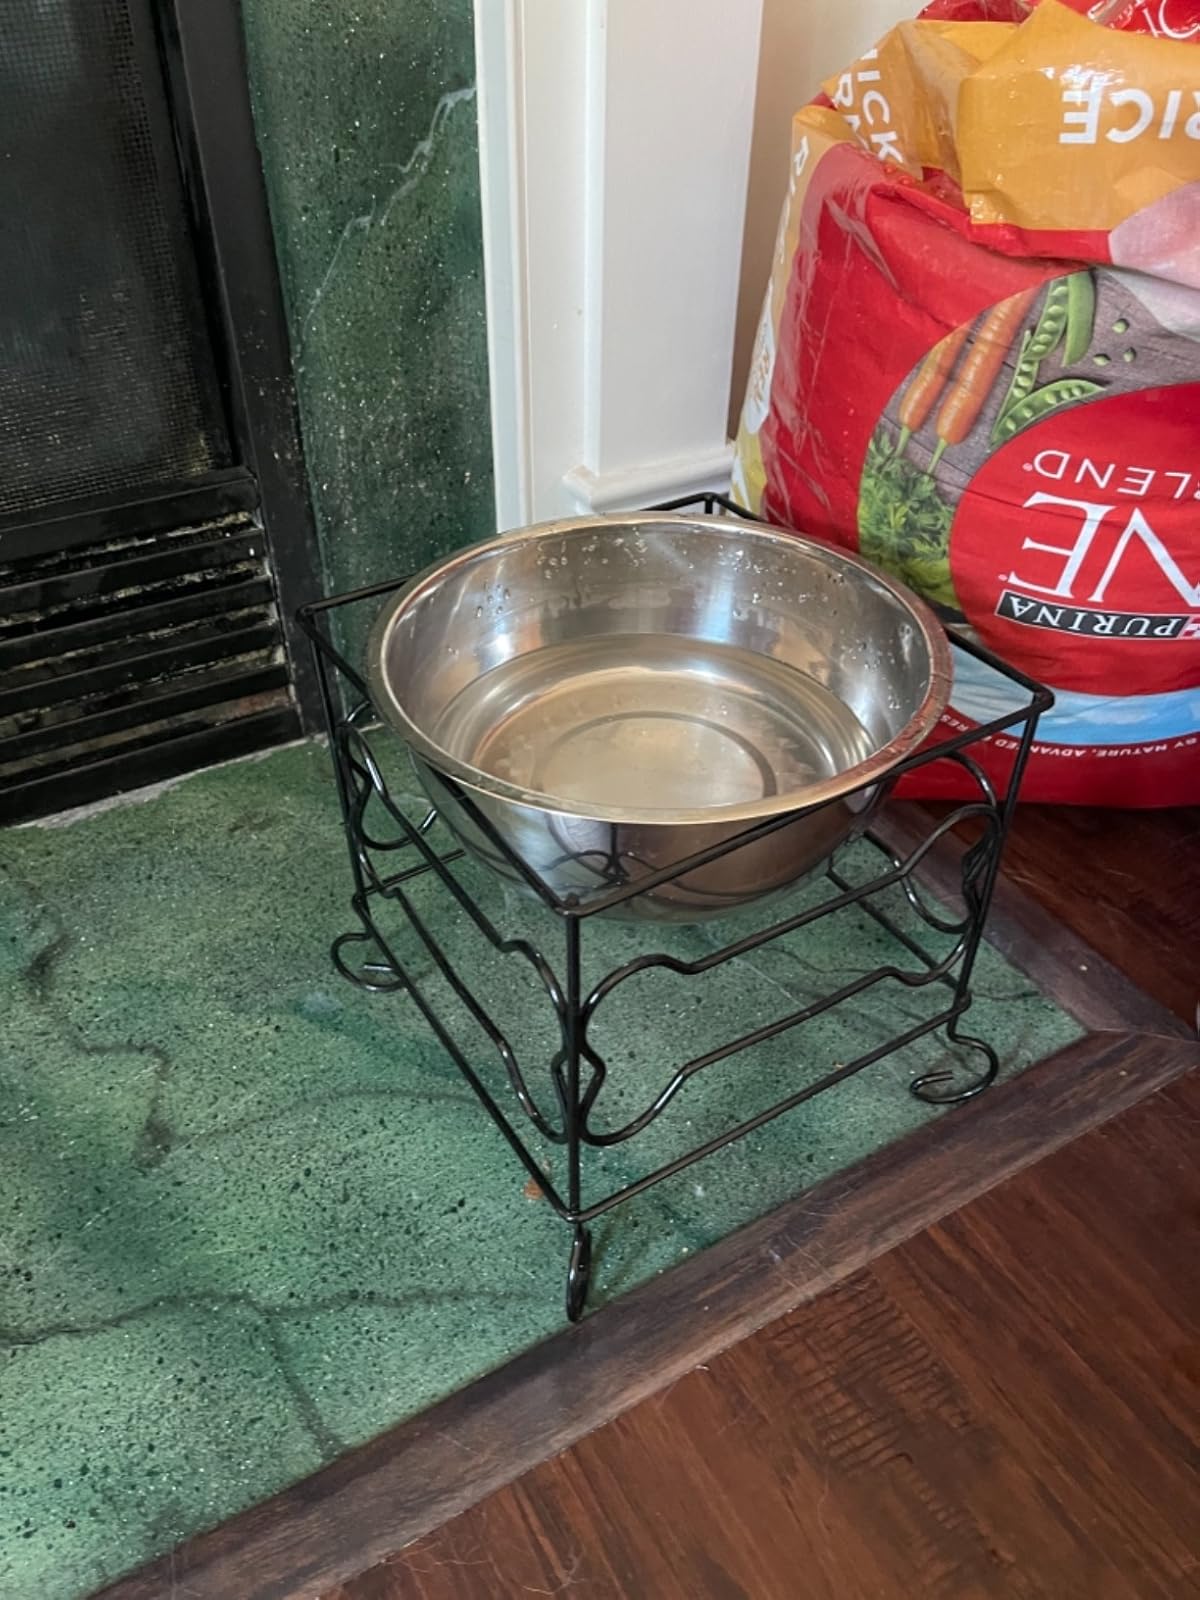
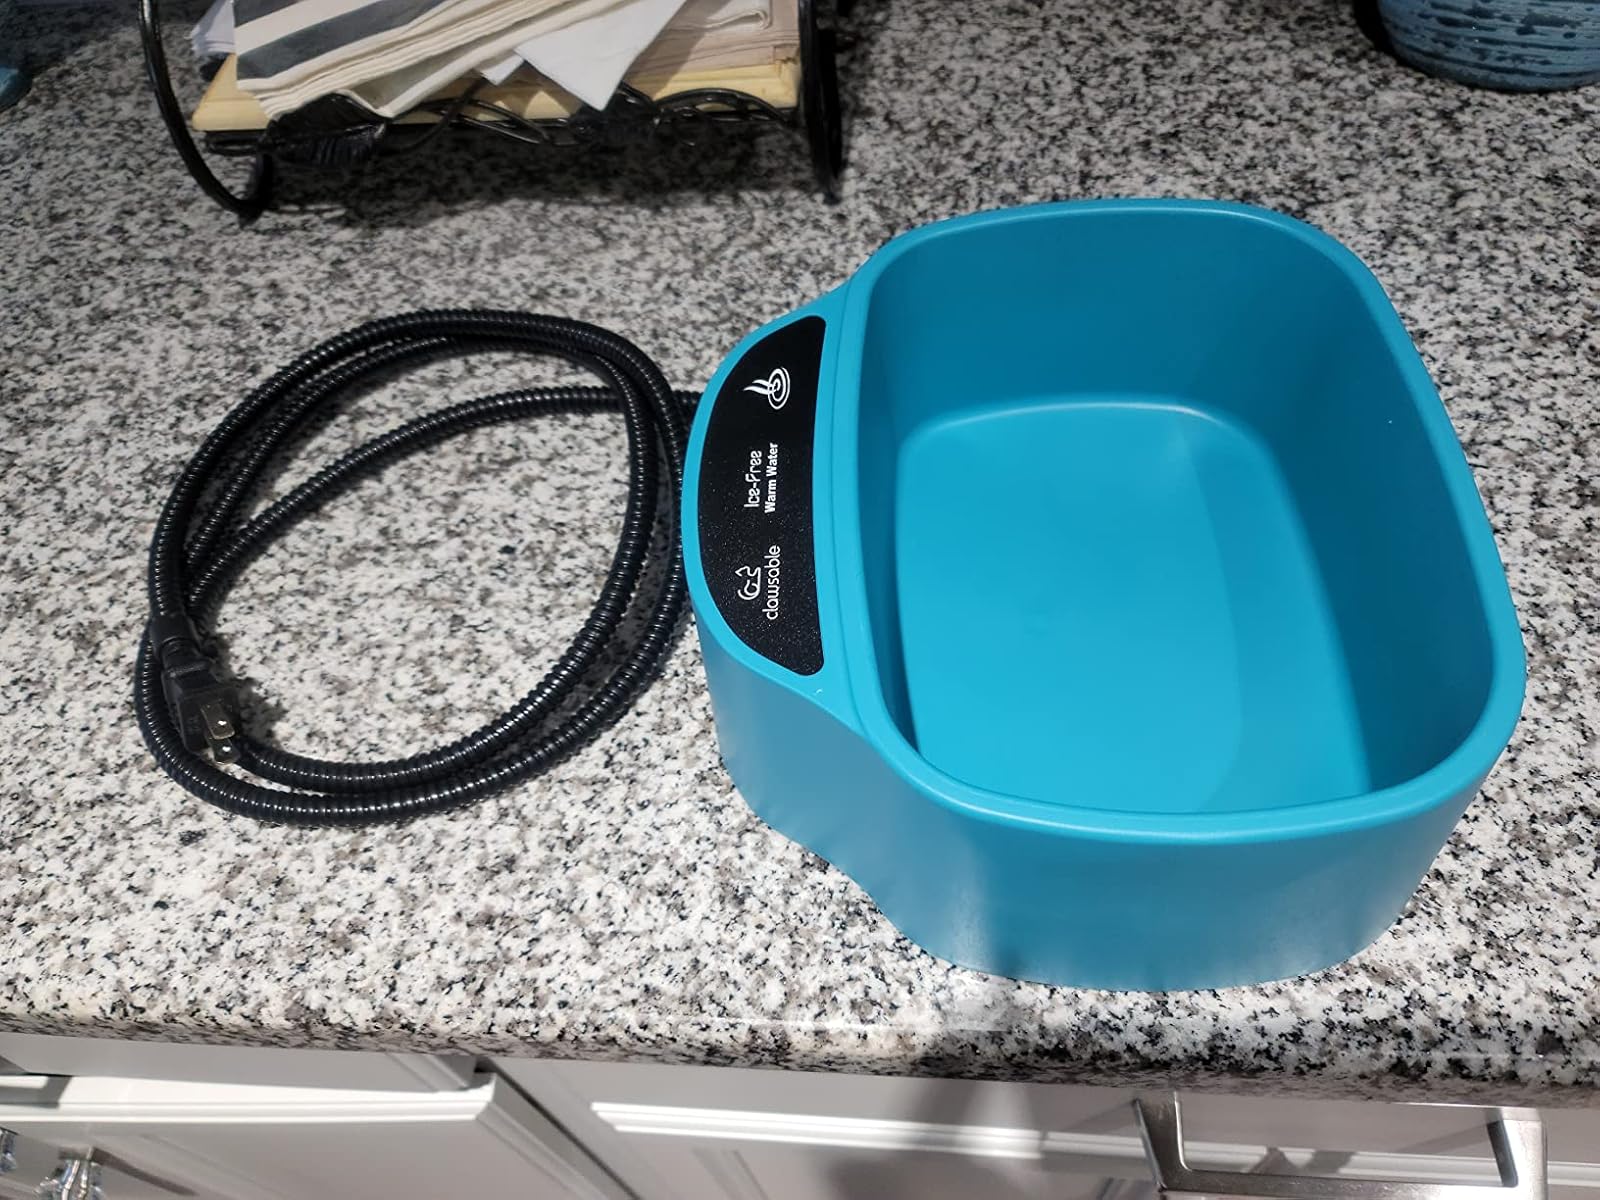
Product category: items_bowl
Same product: no